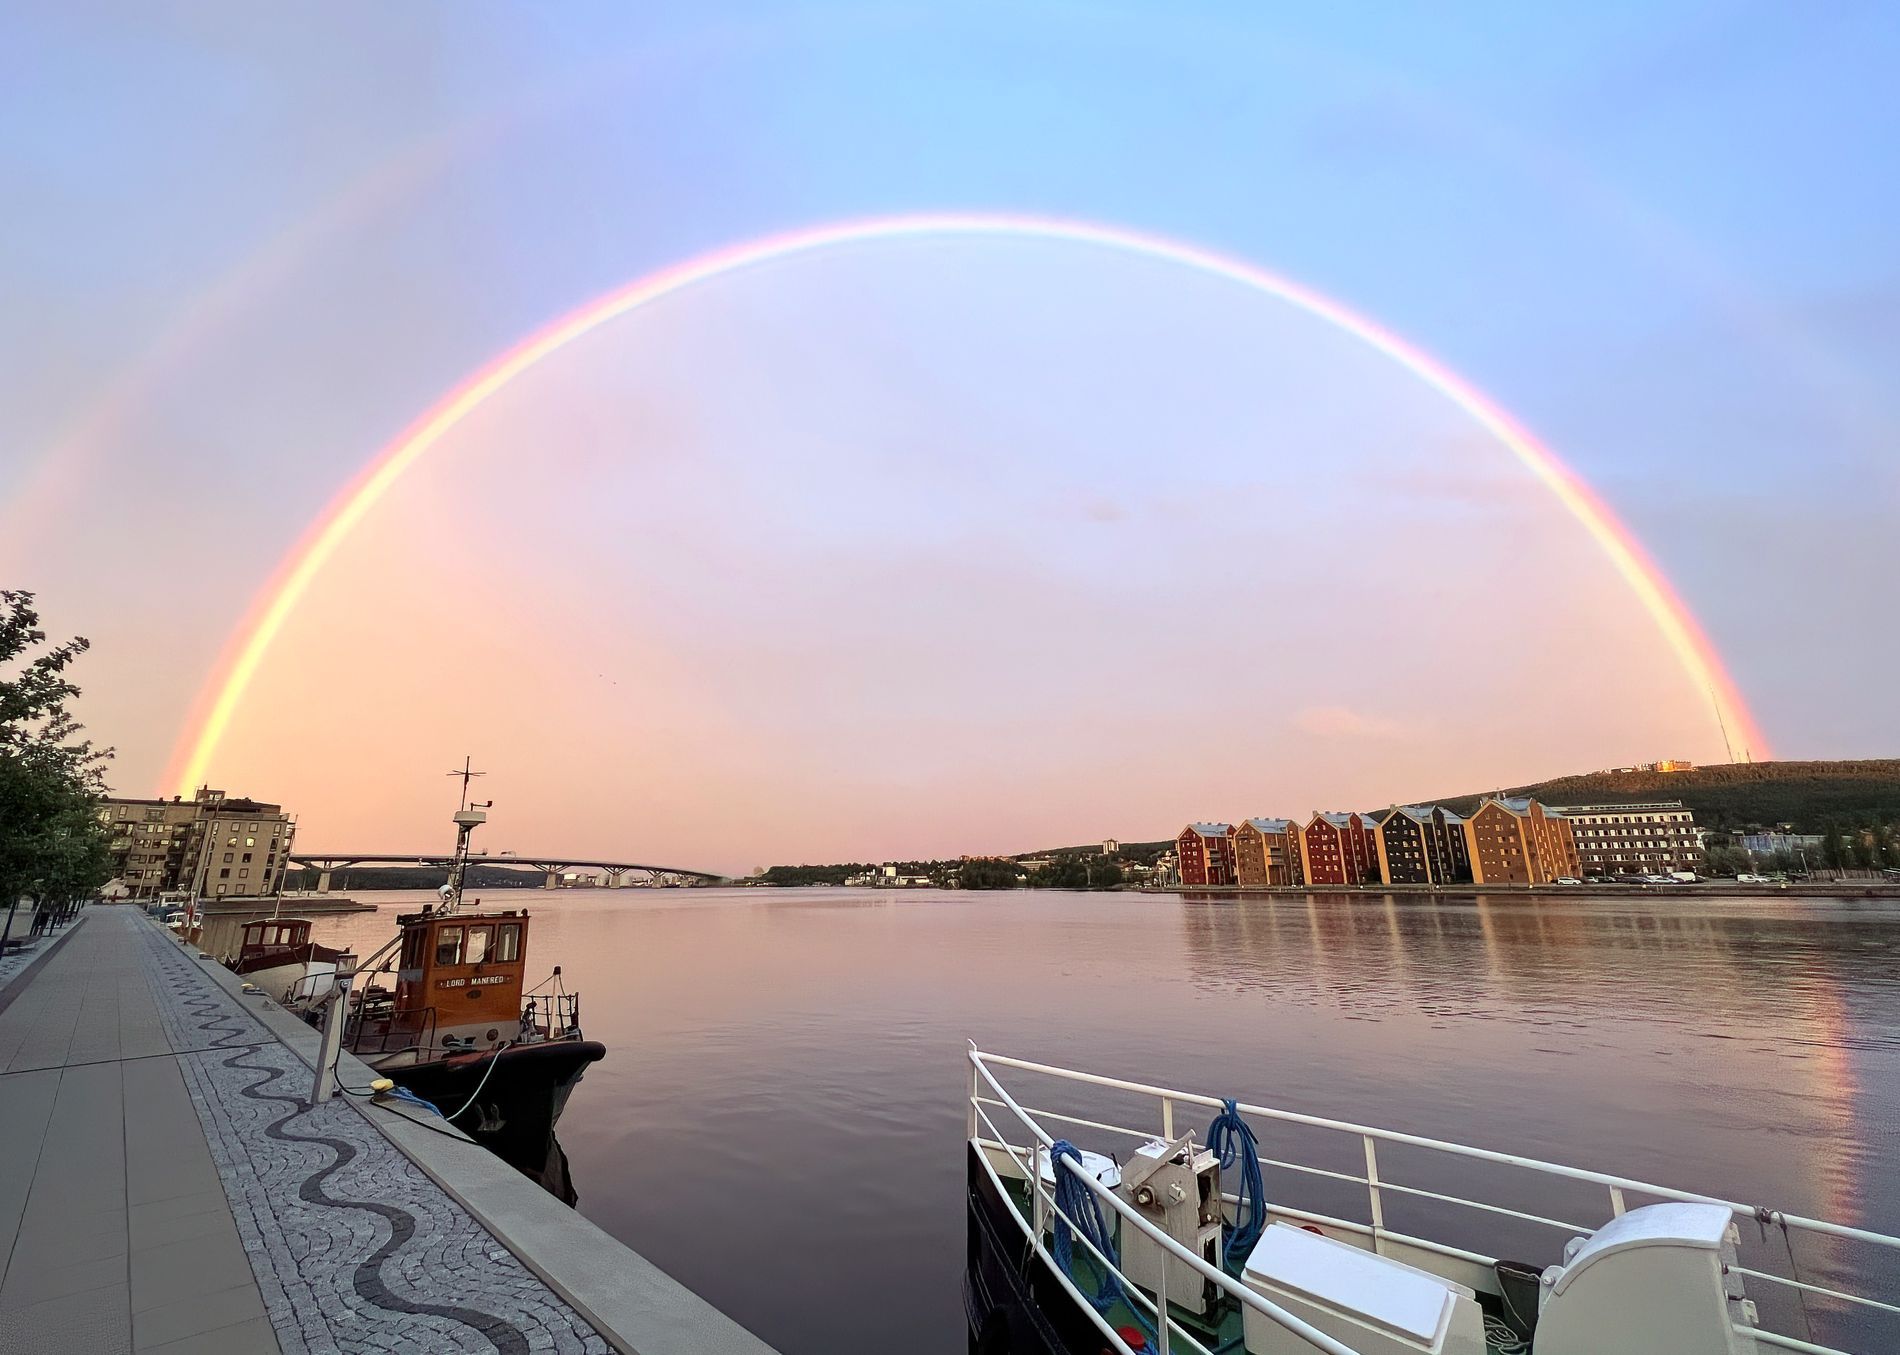
Rainbow Over River
A riverside scene during what looks like late afternoon with a full rainbow stretches across the sky, a few boats lined in the water under a blue and purple sky.
A wide angle shot capturing a broad a view of the riverside scene and the city with a rainbow above in the sky. The photo is taken from a slightly low angle close to the edge of the walkway, The lighting is soft and natural likely taken during the sunset, the mix of so many colors in the scene gives a calm and magical feel to it.
Labels: Nature, Outdoors, Sky, Water, Waterfront, Scenery, Horizon, Architecture, Building, Cityscape, Urban, Boat, Transportation, Vehicle, Rainbow, Car, Person, Landmark, Watercraft, Bridge, Boats
Camera: Apple iPhone 13 Pro Max
Lens: iPhone 13 Pro Max back triple camera 1.57mm f/1.8
Aperture: F1.8
Exposure: 1/98 sec
ISO: 100
Focal length: 1.6